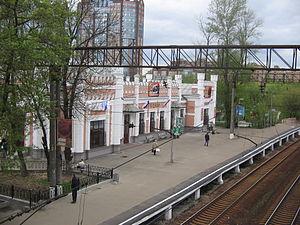
Kountsevo est un ancien village qui fait partie district homonyme du district administratif ouest au sein de la municipalité de Moscou depuis 1960.
Kountsevo est un district municipal de Moscou situé dans le district administratif ouest de la ville.